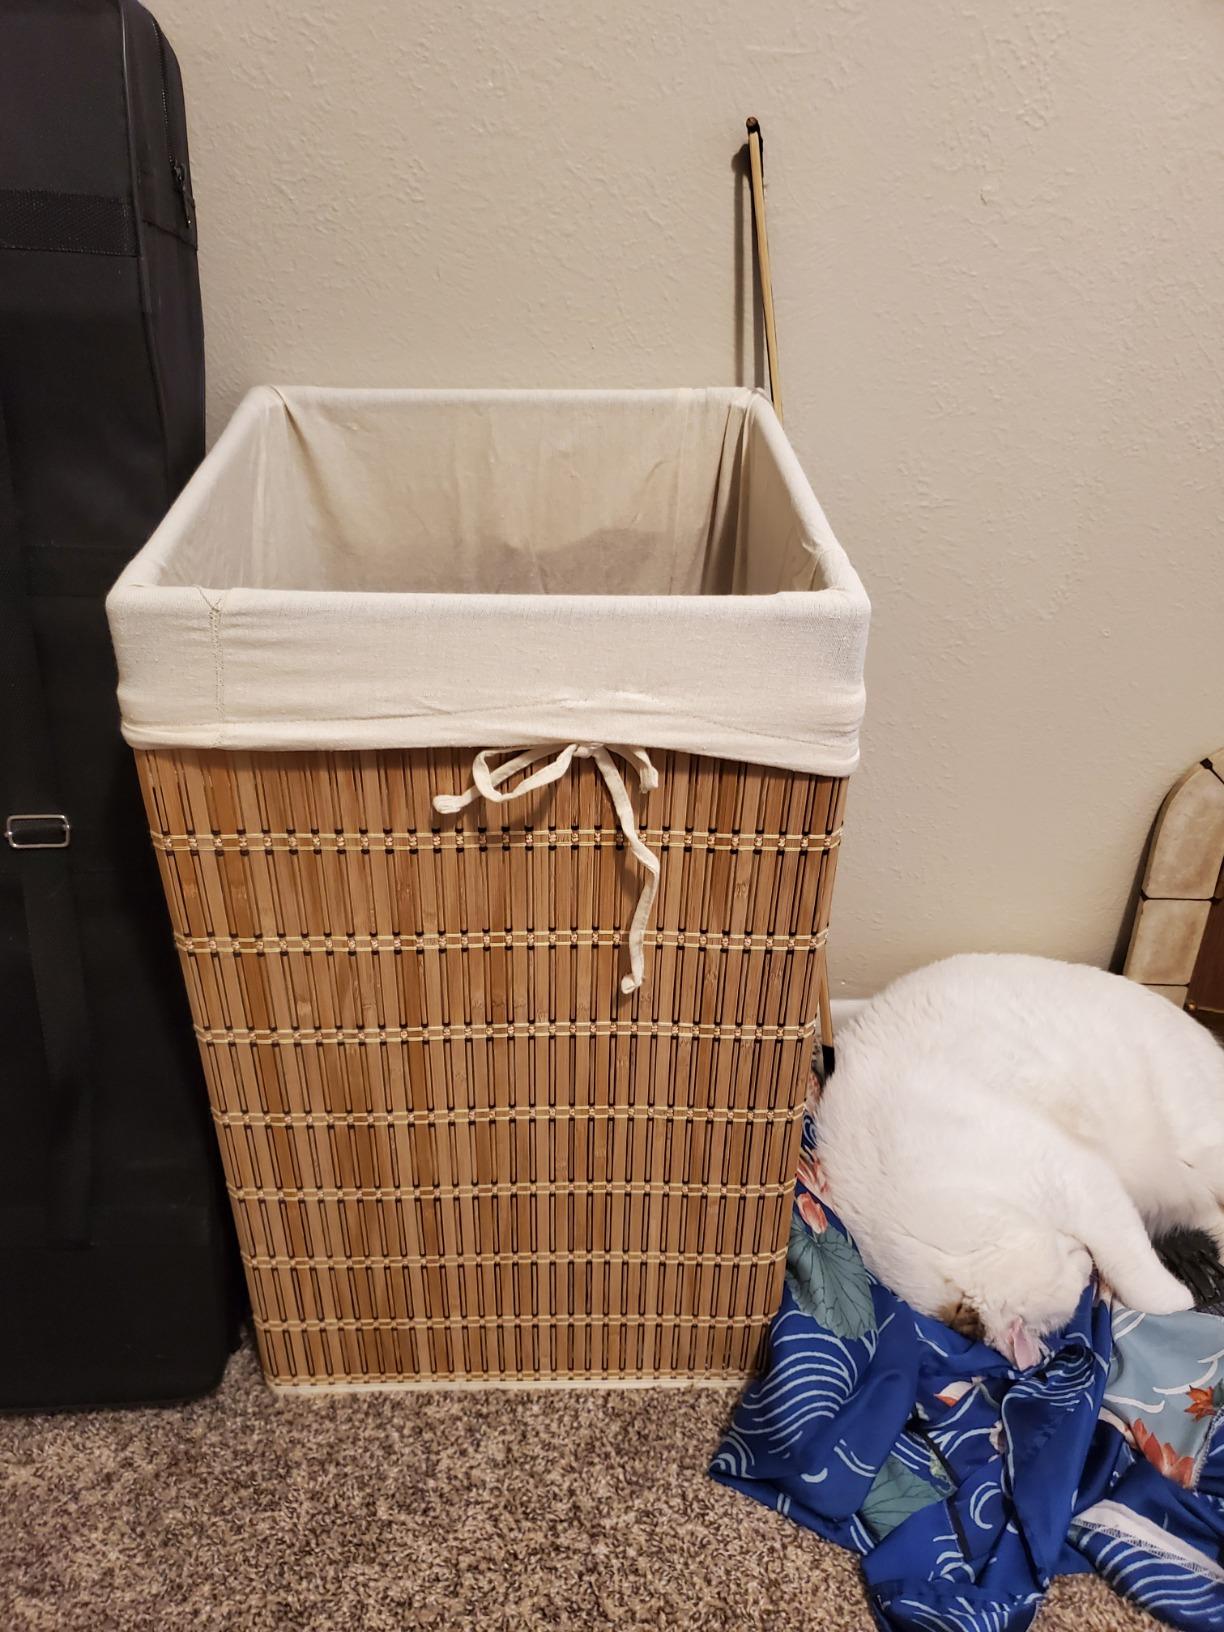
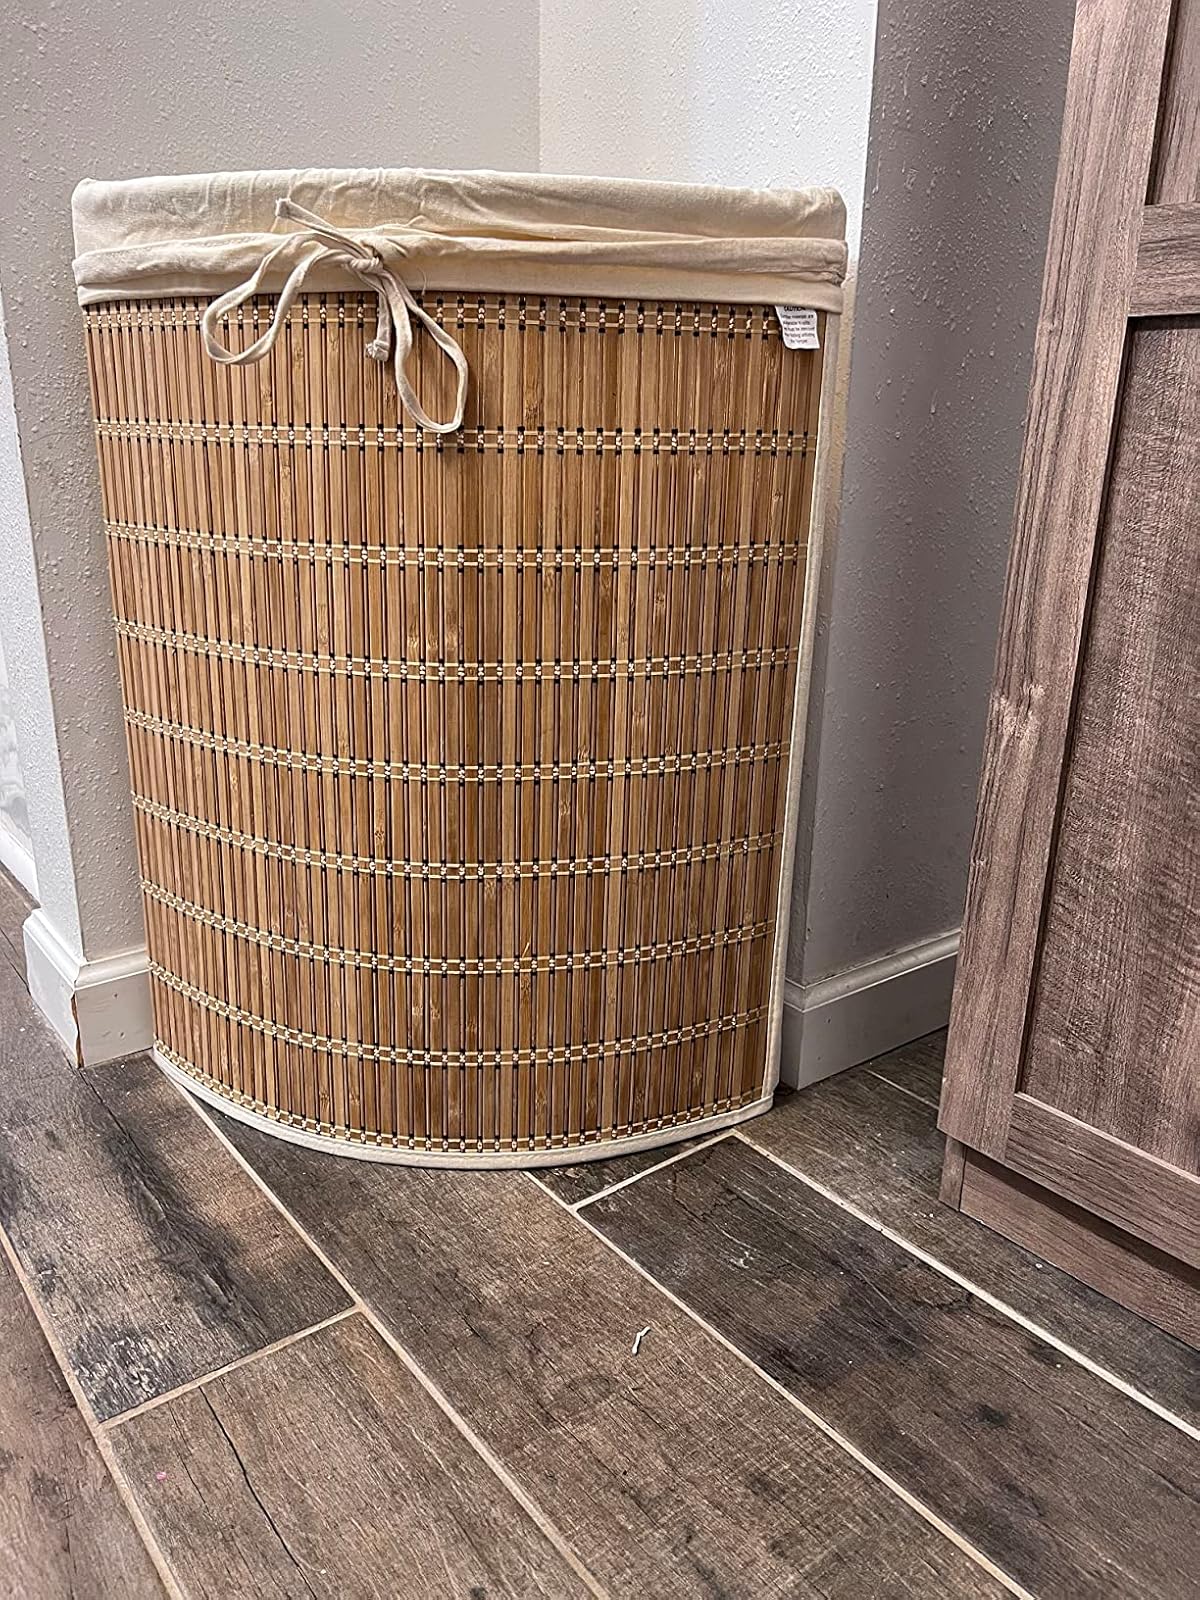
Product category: items_hamper
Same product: no